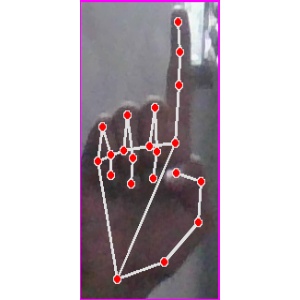
अक्षर: क